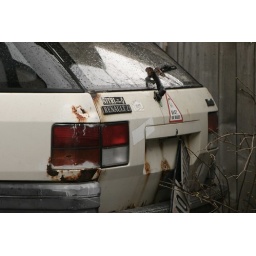
An old, rusty Renault 21 SW spotted in Cogne (AO), Italy. It has been resting for years.